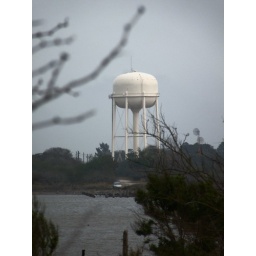
The water tower in Flour Bluff